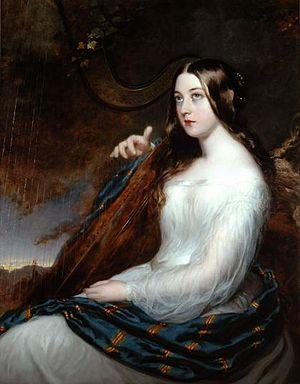
Sarah Curran est la plus jeune fille de John Philpot Curran, un célèbre avocat irlandais. Elle a vécu au prieuré de Rathfarnham et a été le grand amour du patriote irlandais Robert Emmet.